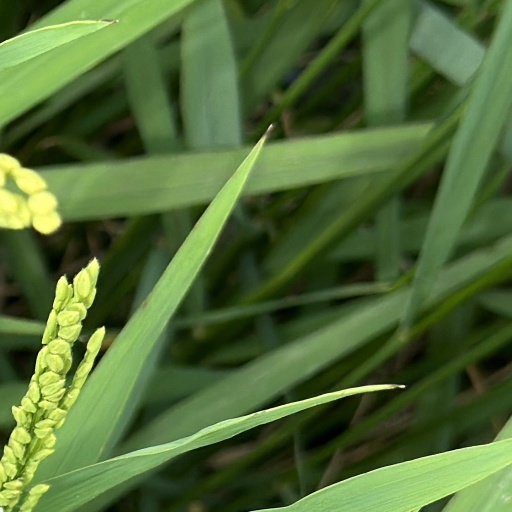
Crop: rice